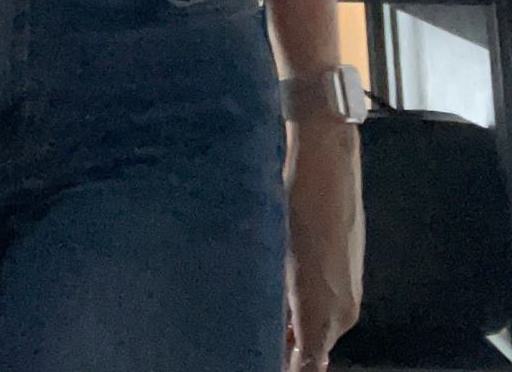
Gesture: no_gesture